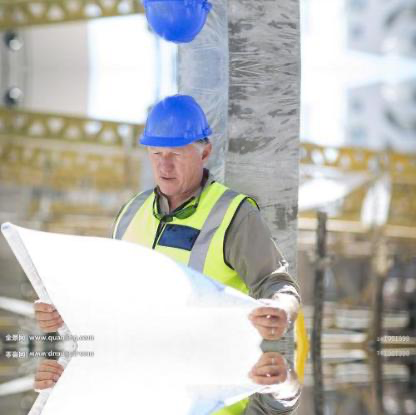
Objects in the image:
label: helmet
label: helmet